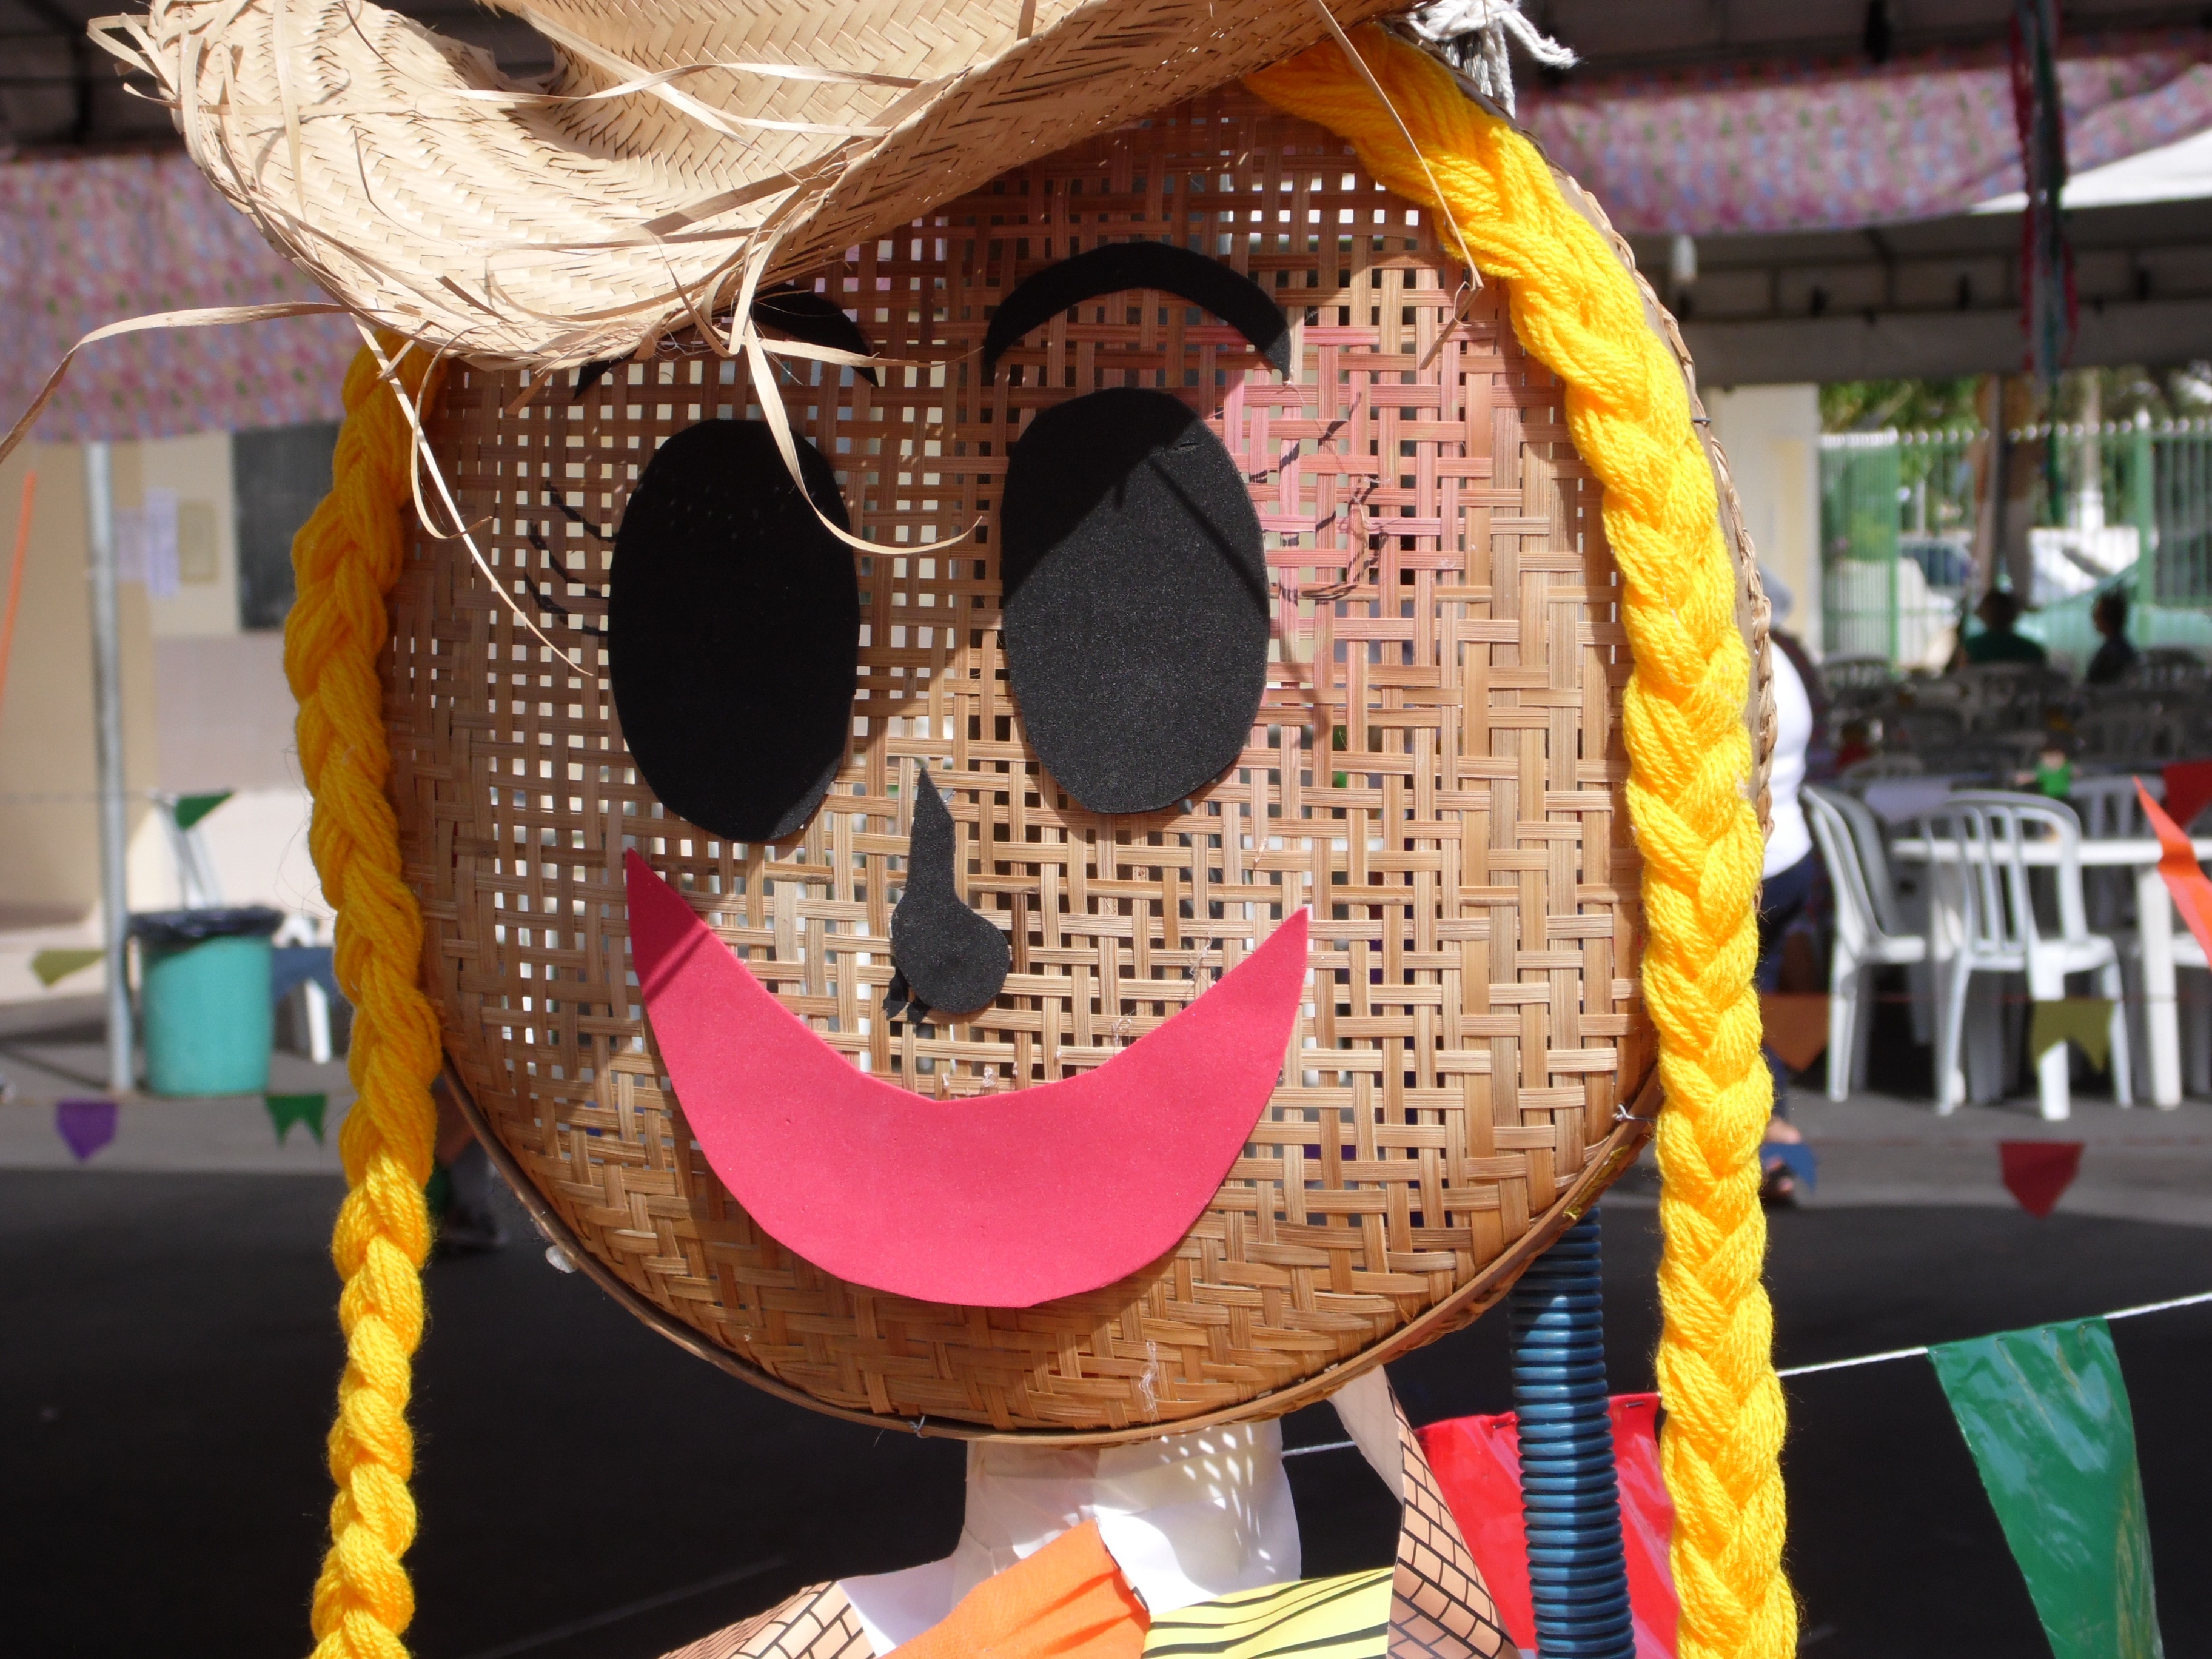
carnival, color, art, festival, event, brazil, costume, fair, parties, festa junina